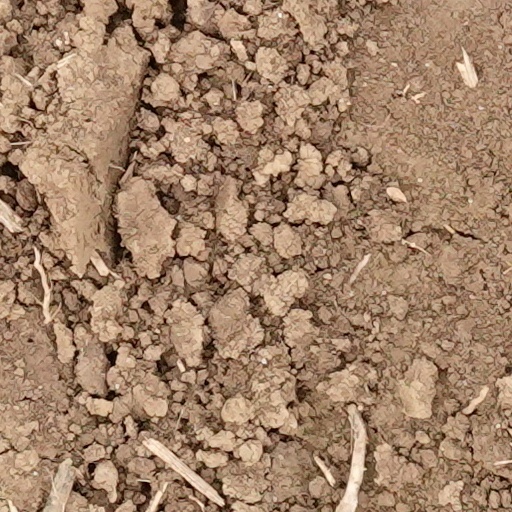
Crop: wheat